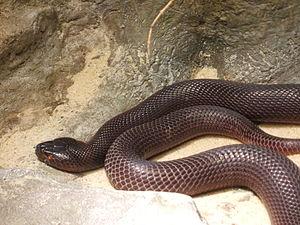
Naja pallida, le Cobra cracheur rouge, est une espèce de serpents de la famille des Elapidae.